The Return of the Musketeers

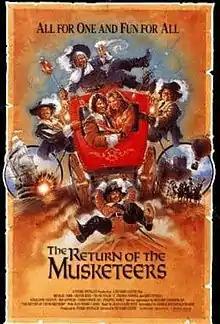
Theatrical release poster by Steven Chorney

The Return of the Musketeers is a 1989 film adaptation loosely based on the novel "Twenty Years After" (1845) by Alexandre Dumas. It is the third Musketeers film directed by Richard Lester, following 1973's "The Three Musketeers" and 1974's "The Four Musketeers". Like the other two films, the screenplay was written by George MacDonald Fraser.